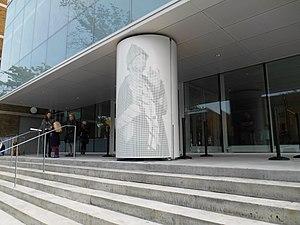
Bibliothèque Marc-Favreau, 500, boulevard Rosemont, Montréal, à deux pas de la station de métro Rosemont. ville.montreal.qc.ca
Marc Favreau est un humoriste et comédien québécois.
Sol est un personnage clownesque créé par Claude Fournier et joué par le comédien québécois Marc Favreau. Sol et Marc Favreau sont associés à la langue et à la culture populaire des Québécois.